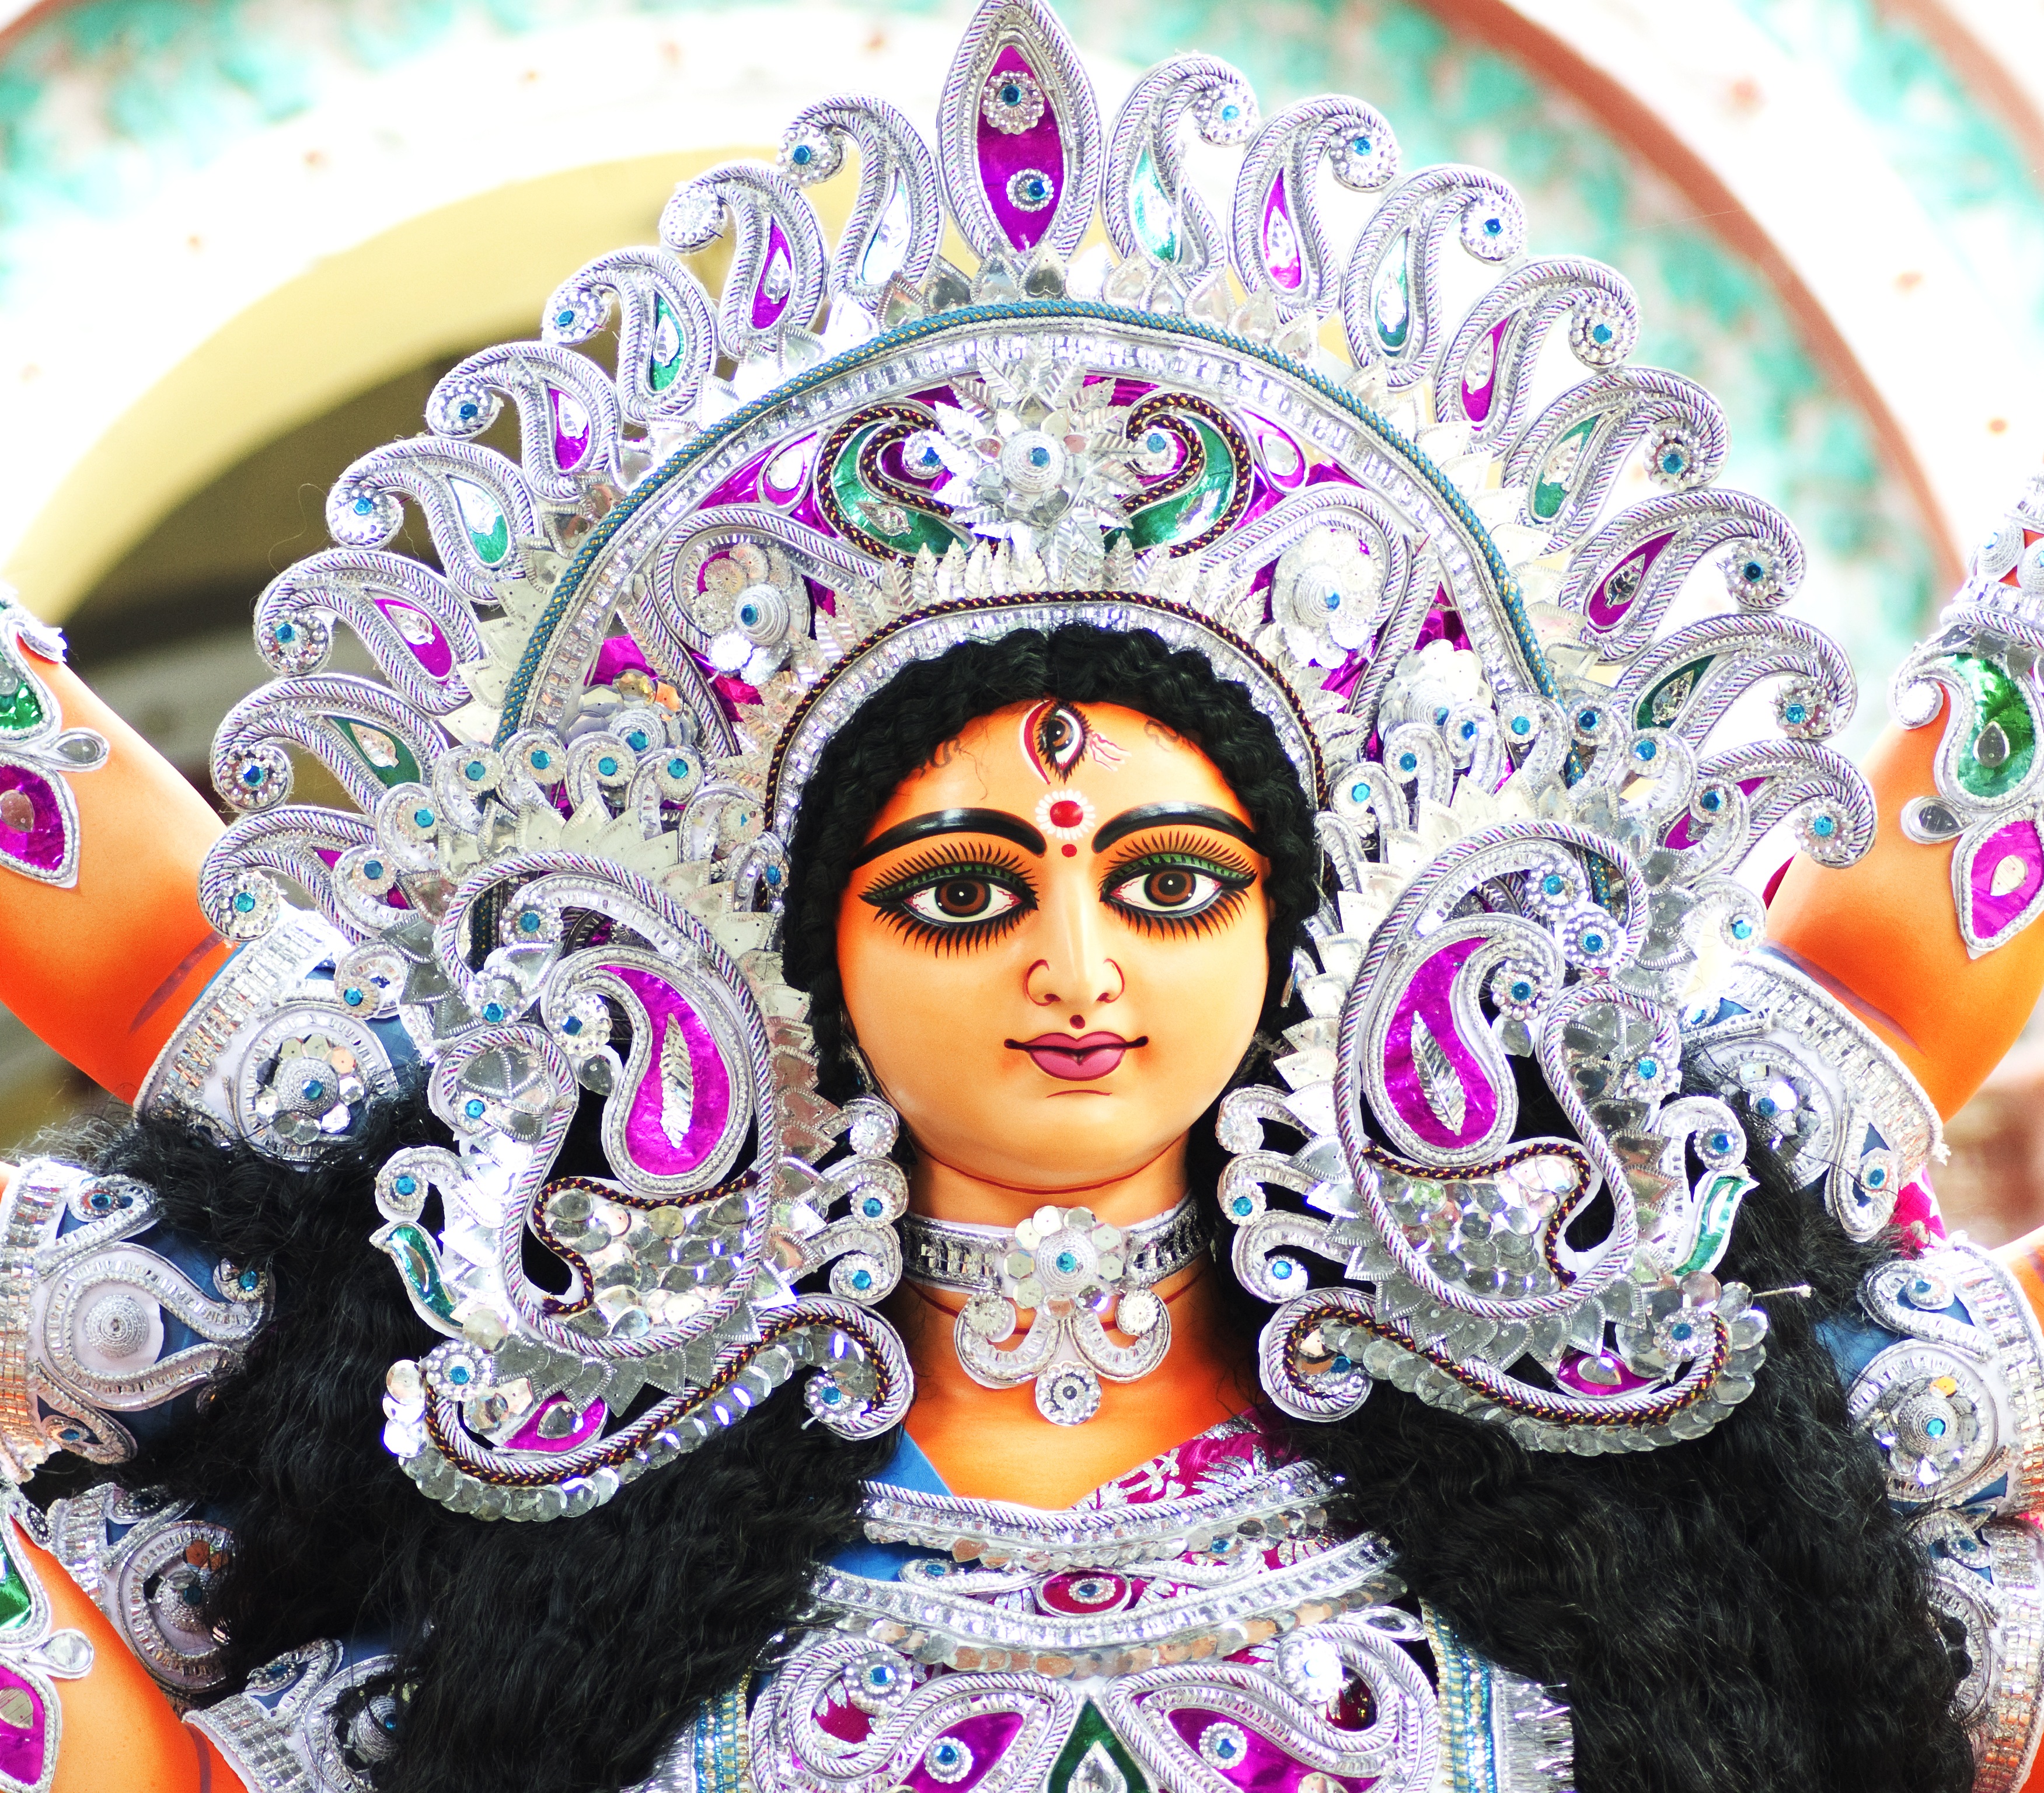
pattern, heaven, carnival, spiritual, festival, design, faith, hope, deity, worship, divine, god, spirituality, divinity, belief